Manitoba Museum

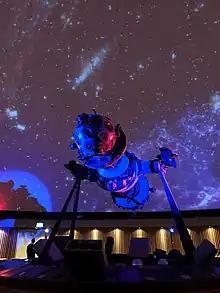
The Manitoba Museum Planetarium theatre.

The renewed Welcome Gallery still contains the original diorama featuring a Métis hunter on horseback closing in on a herd of bison. A new exhibit in the Gallery, created in cooperation with the Treaty Relations Commission of Manitoba, features the medals, pipes and pipe bags associated with these agreements. It demonstrates the fact that the museum is committed to working with Indigenous peoples to accurately tell the history of Manitoba.